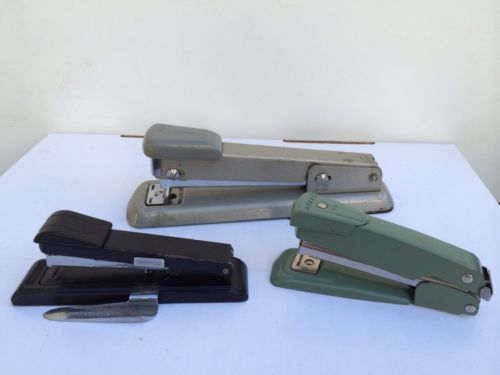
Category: stapler